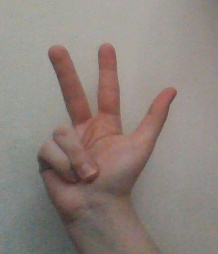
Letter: al